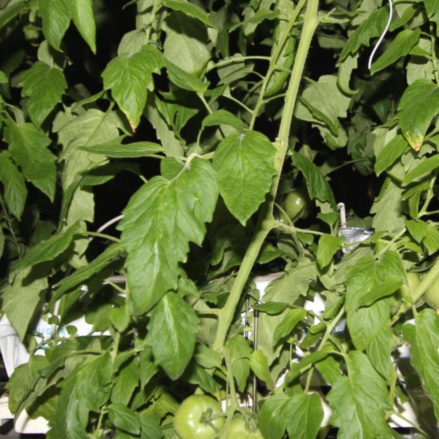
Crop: tomato